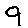
Label: 9